Heidenheim an der Brenz

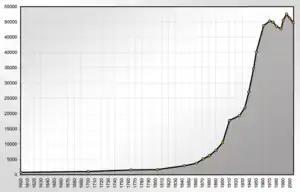
Heidenheim an der Brenz demographics

Figures reflect city limits at the time and are estimates or Census data, or official extensions thereof, counting only primary residences.